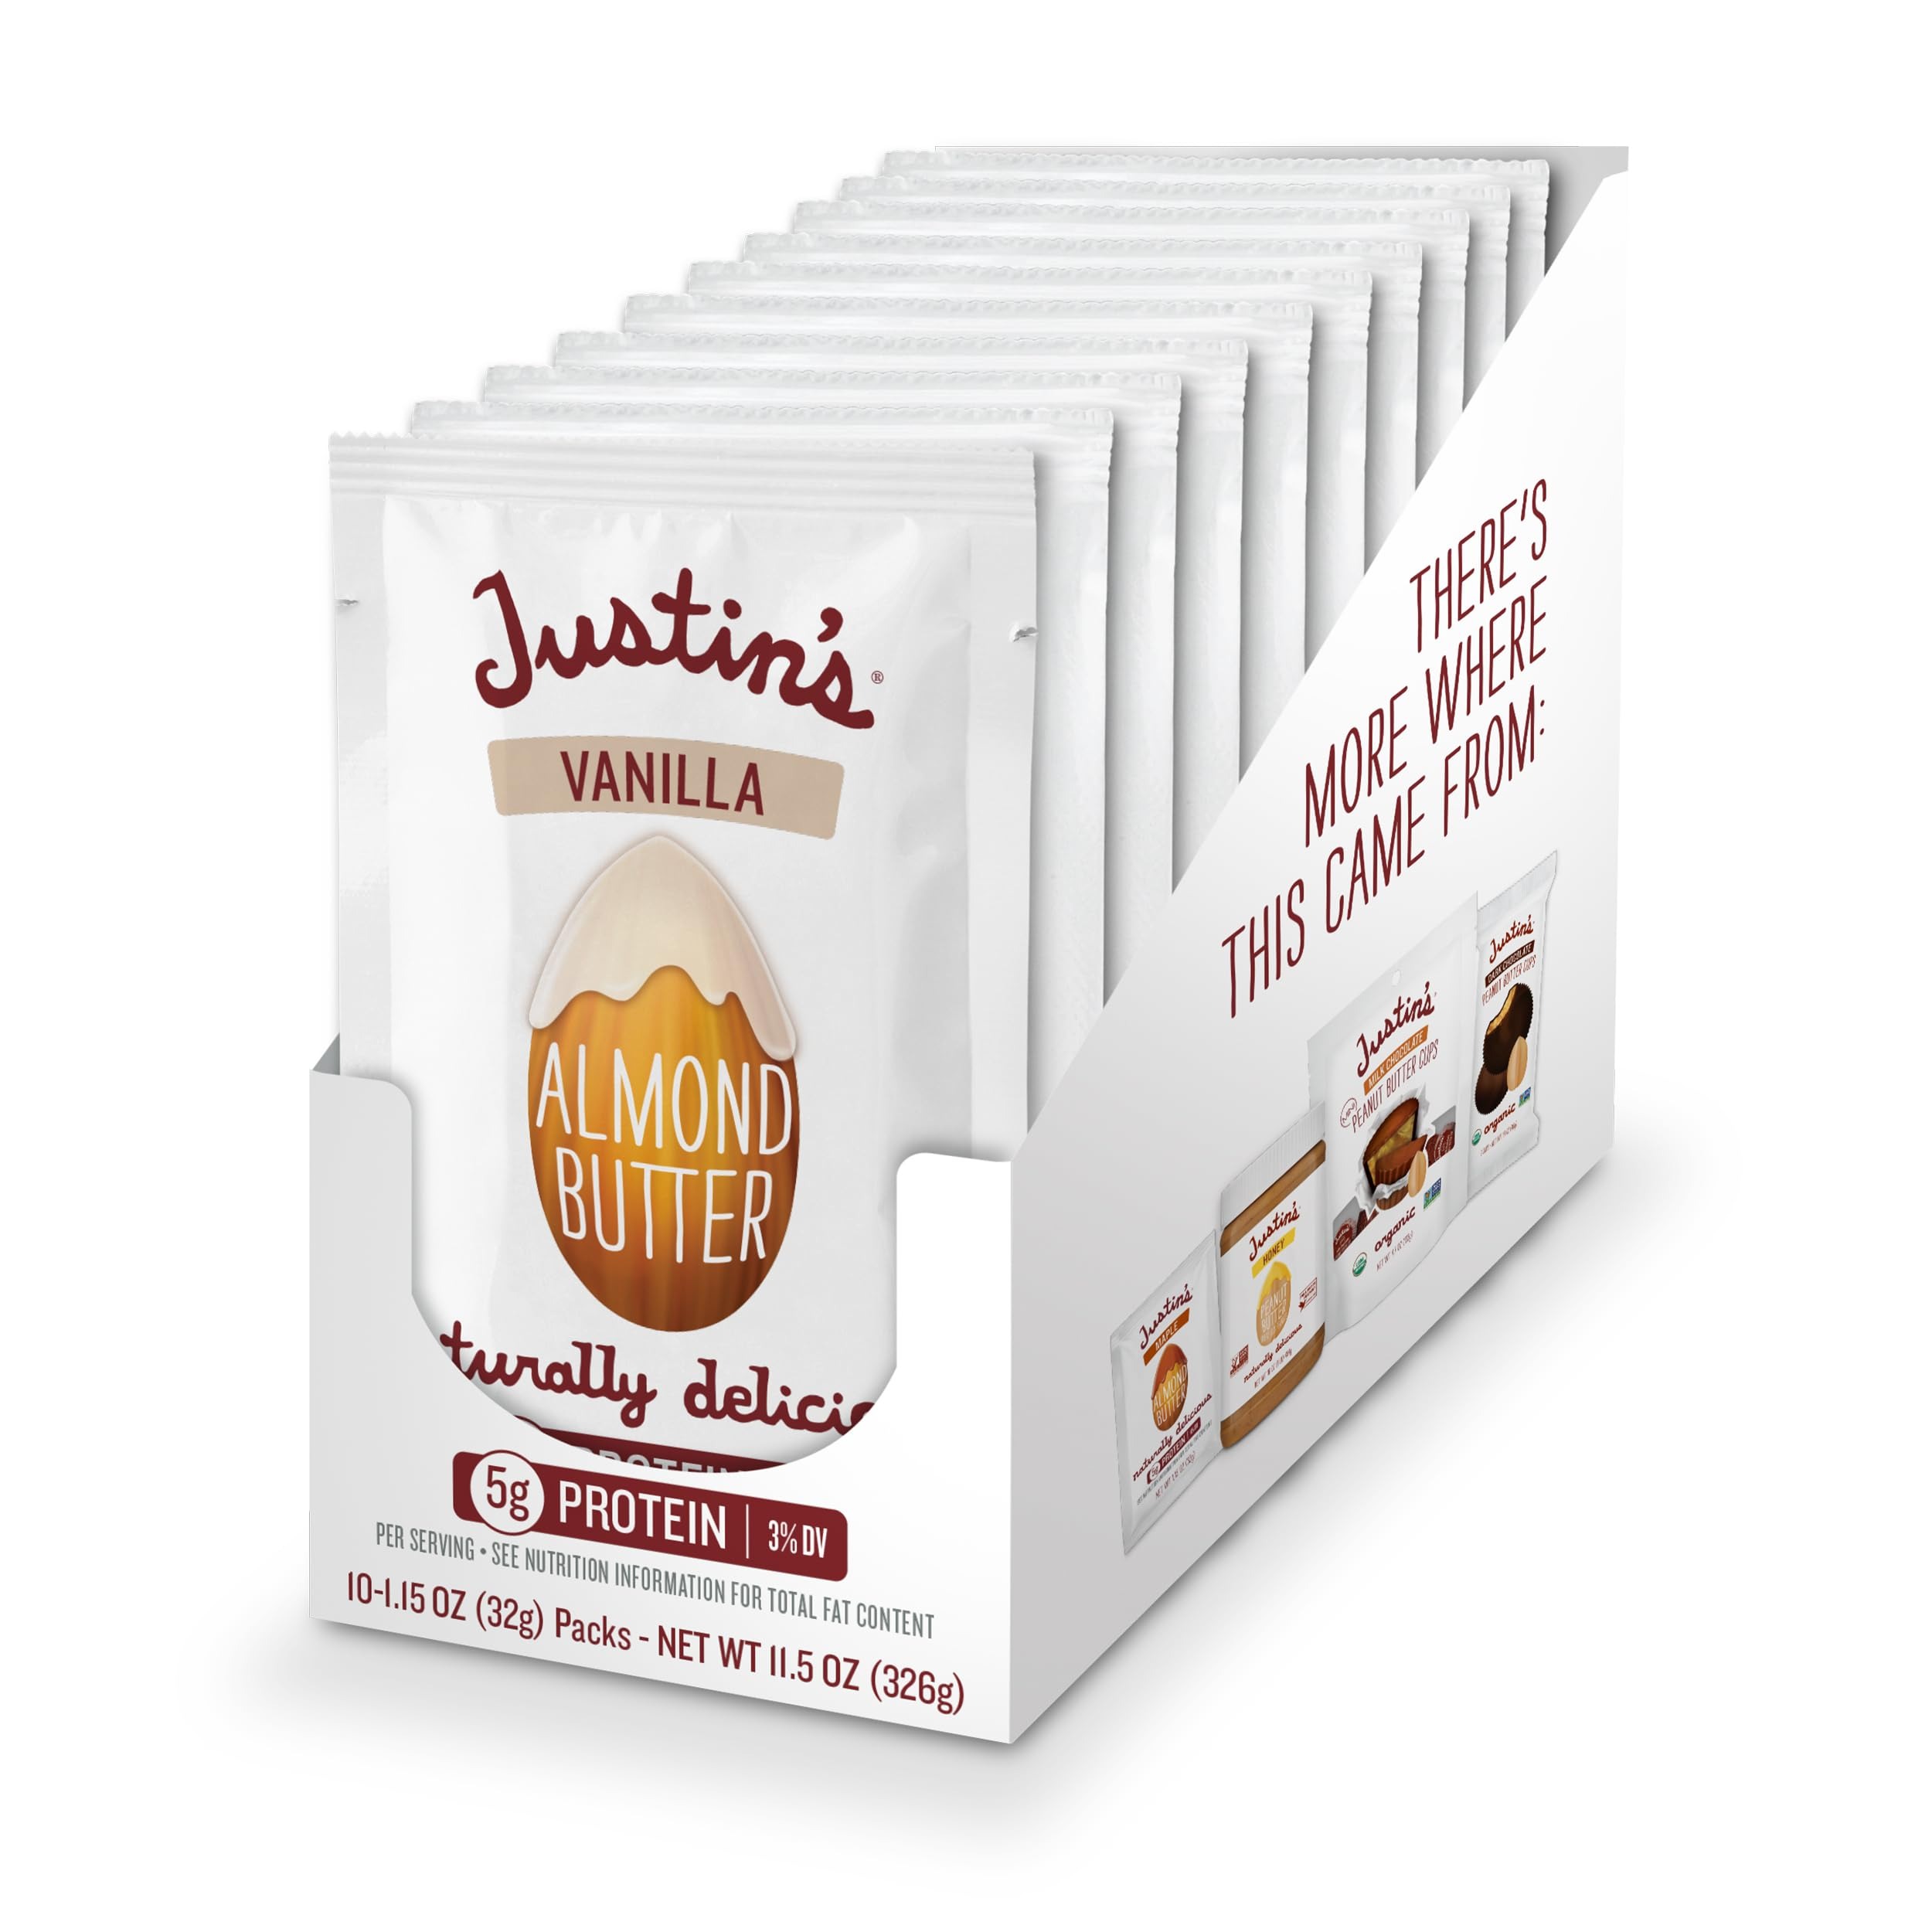
Item Name: Justin's Vanilla Almond Butter Squeeze Packs, Gluten-Free, Responsibly Sourced, 10 Count (Pack of 6)
Bullet Point 1: 6 Pack of 10 Squeeze Packs of Vanilla Almond Butter: Classic almond butter blended with cocoa butter and vanilla for a rich taste. Our squeeze packs are ready to travel and perfect to enjoy wherever the day takes you.
Bullet Point 2: Just the Facts: Organic Vanilla, Certified Gluten-Free, Non-GMO Project Verified, Orangutan Friendly Palm Oil, Kosher
Bullet Point 3: Responsibly Sourced: Our nut butters, snacks, and candy are made with the highest quality, local ingredients, simplifying the supply chain, and initiating environmentally friendly office practices.
Bullet Point 4: Try Them All: Try our other delicious almond butter flavors - Classic, Chocolate Hazelnut, Cinnamon, Maple and Honey. Plus peanut butter and nut butter cups!
Bullet Point 5: Justin's: Just like the first batch Justin whipped up in his home kitchen, our nut butters and confections use only the best ingredients around. Not too crunchy, not too smooth, just perfect.
Value: 69.0
Unit: Ounce

Price: 14.14